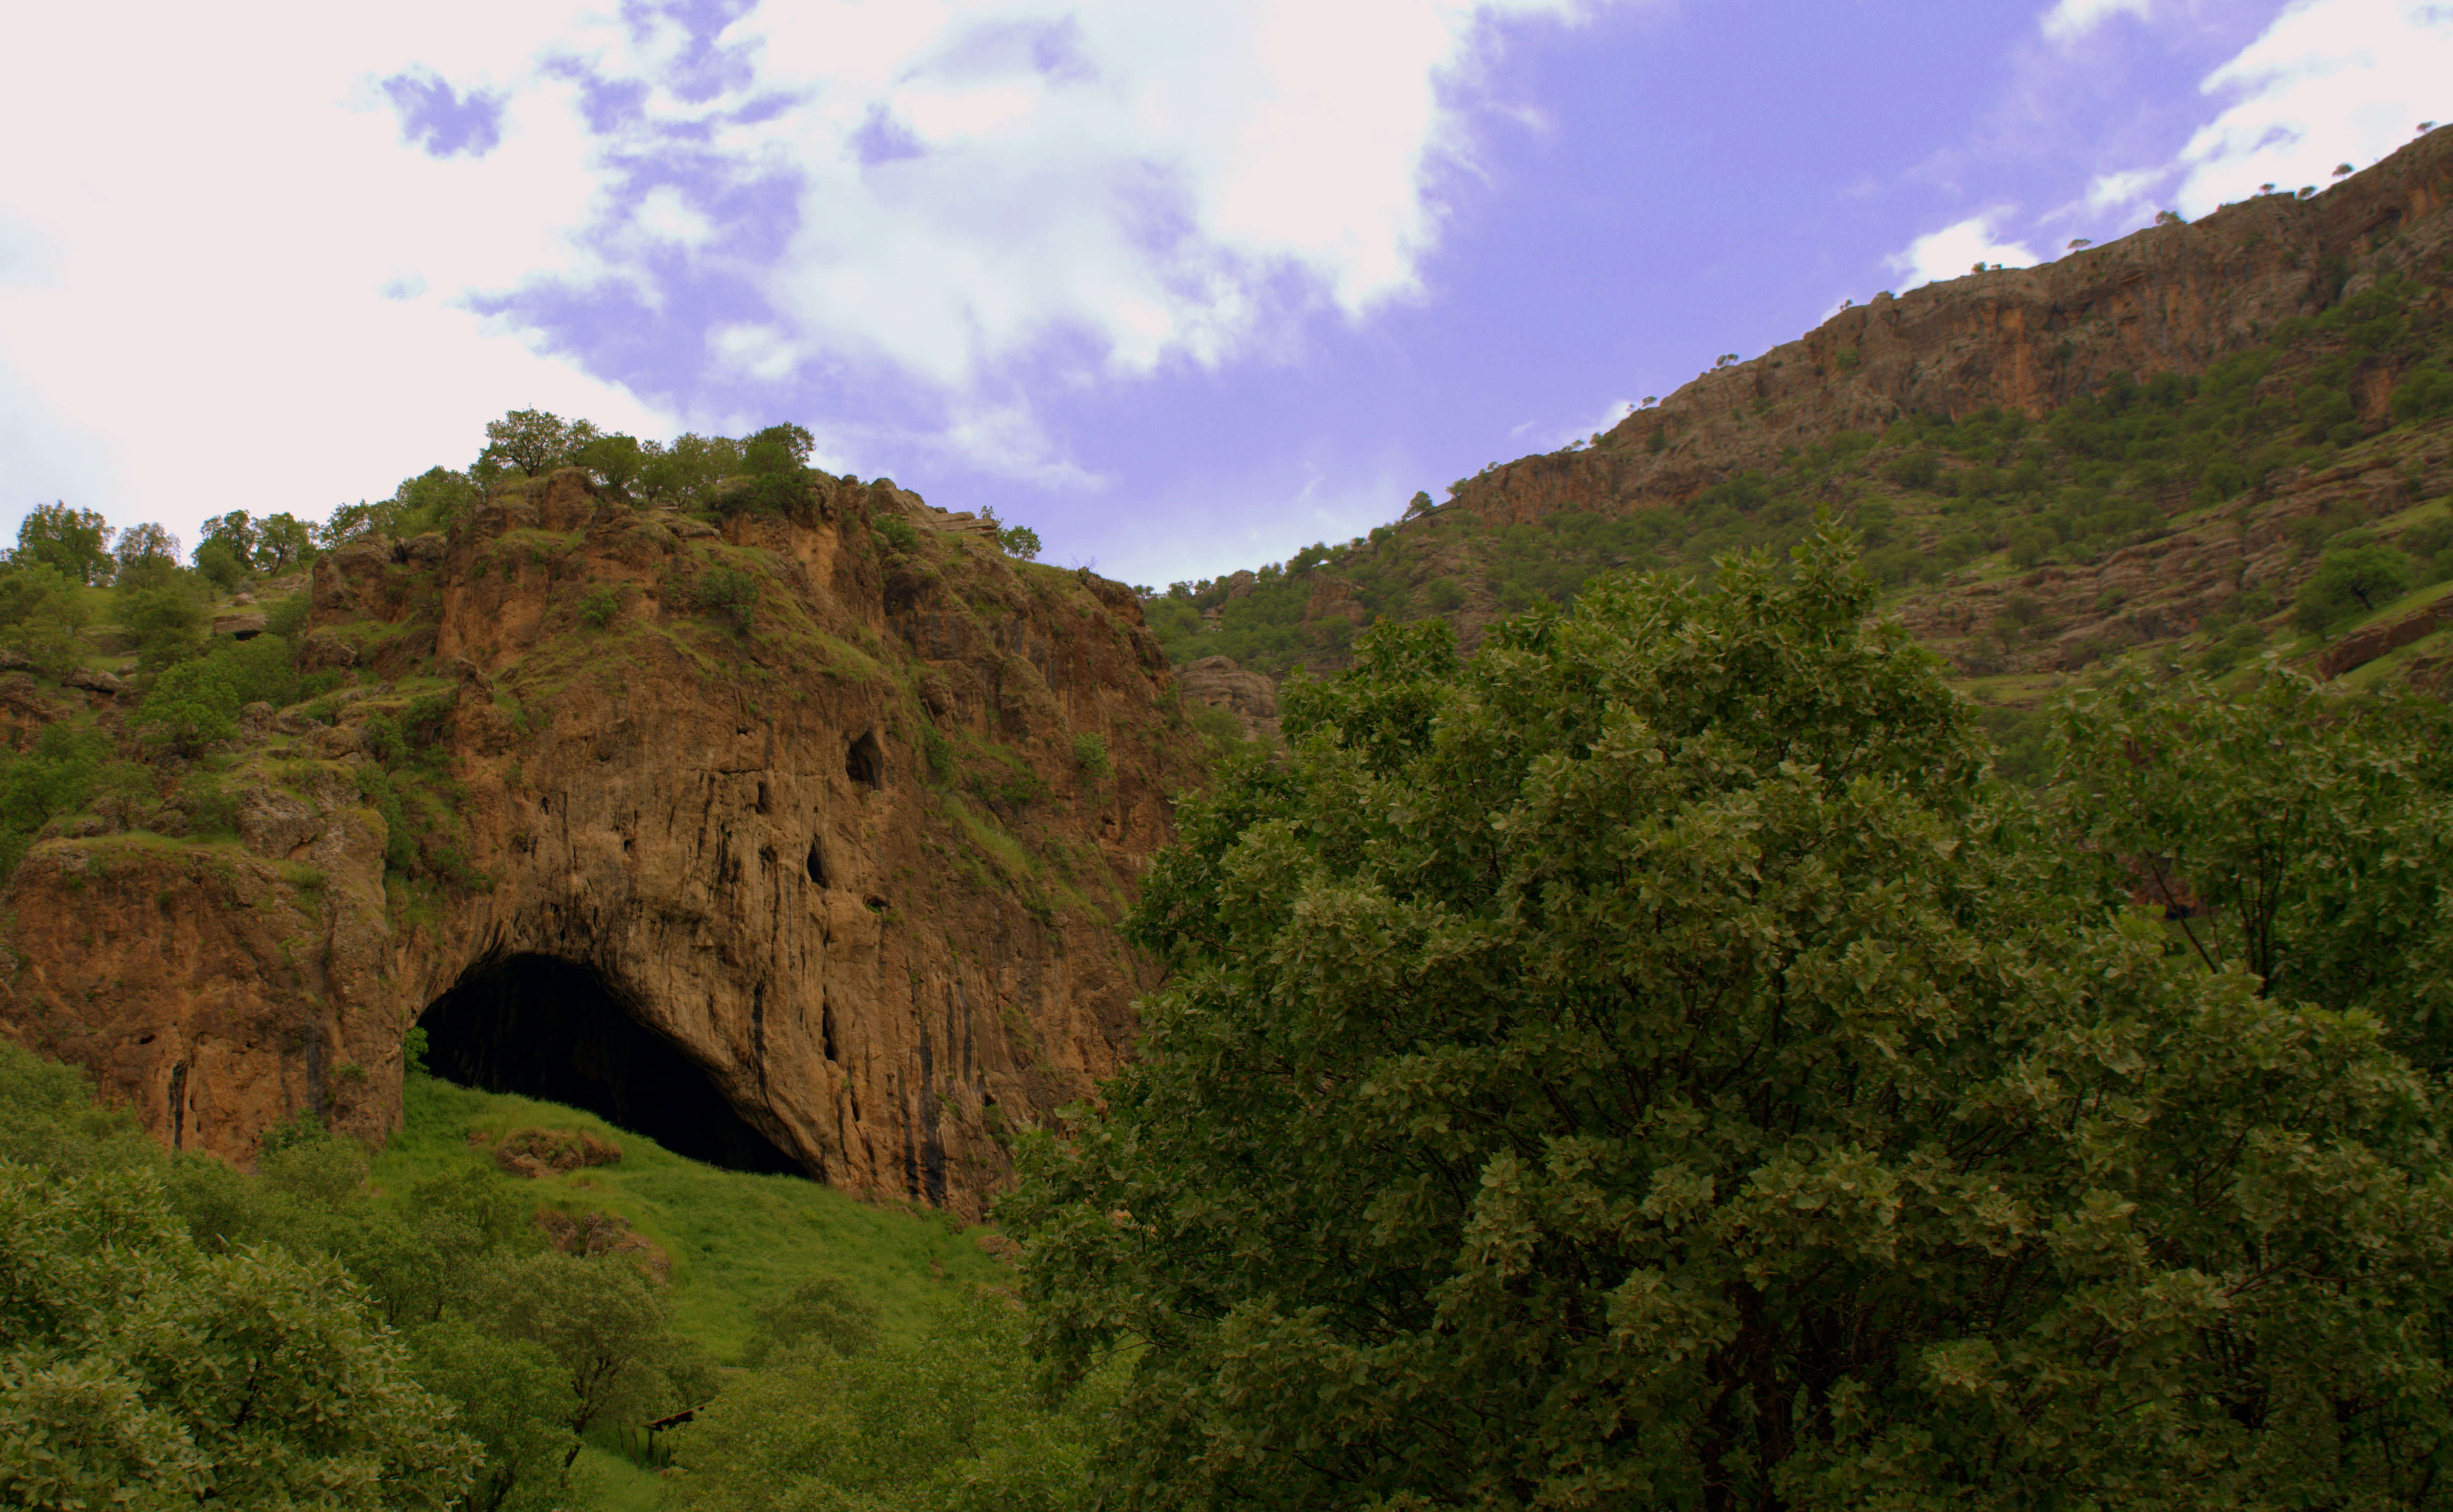
tree, nature, forest, wilderness, mountain, hill, old, valley, mountain range, cliff, cave, green, ancient, nikon, terrain, ridge, plateau, neanderthal, history, historical, nikkor, ecosystem, erbil, kurdistan, hawler, shanidar, archaeologicalruins, shanidarcave, neanderthalremains, landform, geographical feature, mountainous landforms